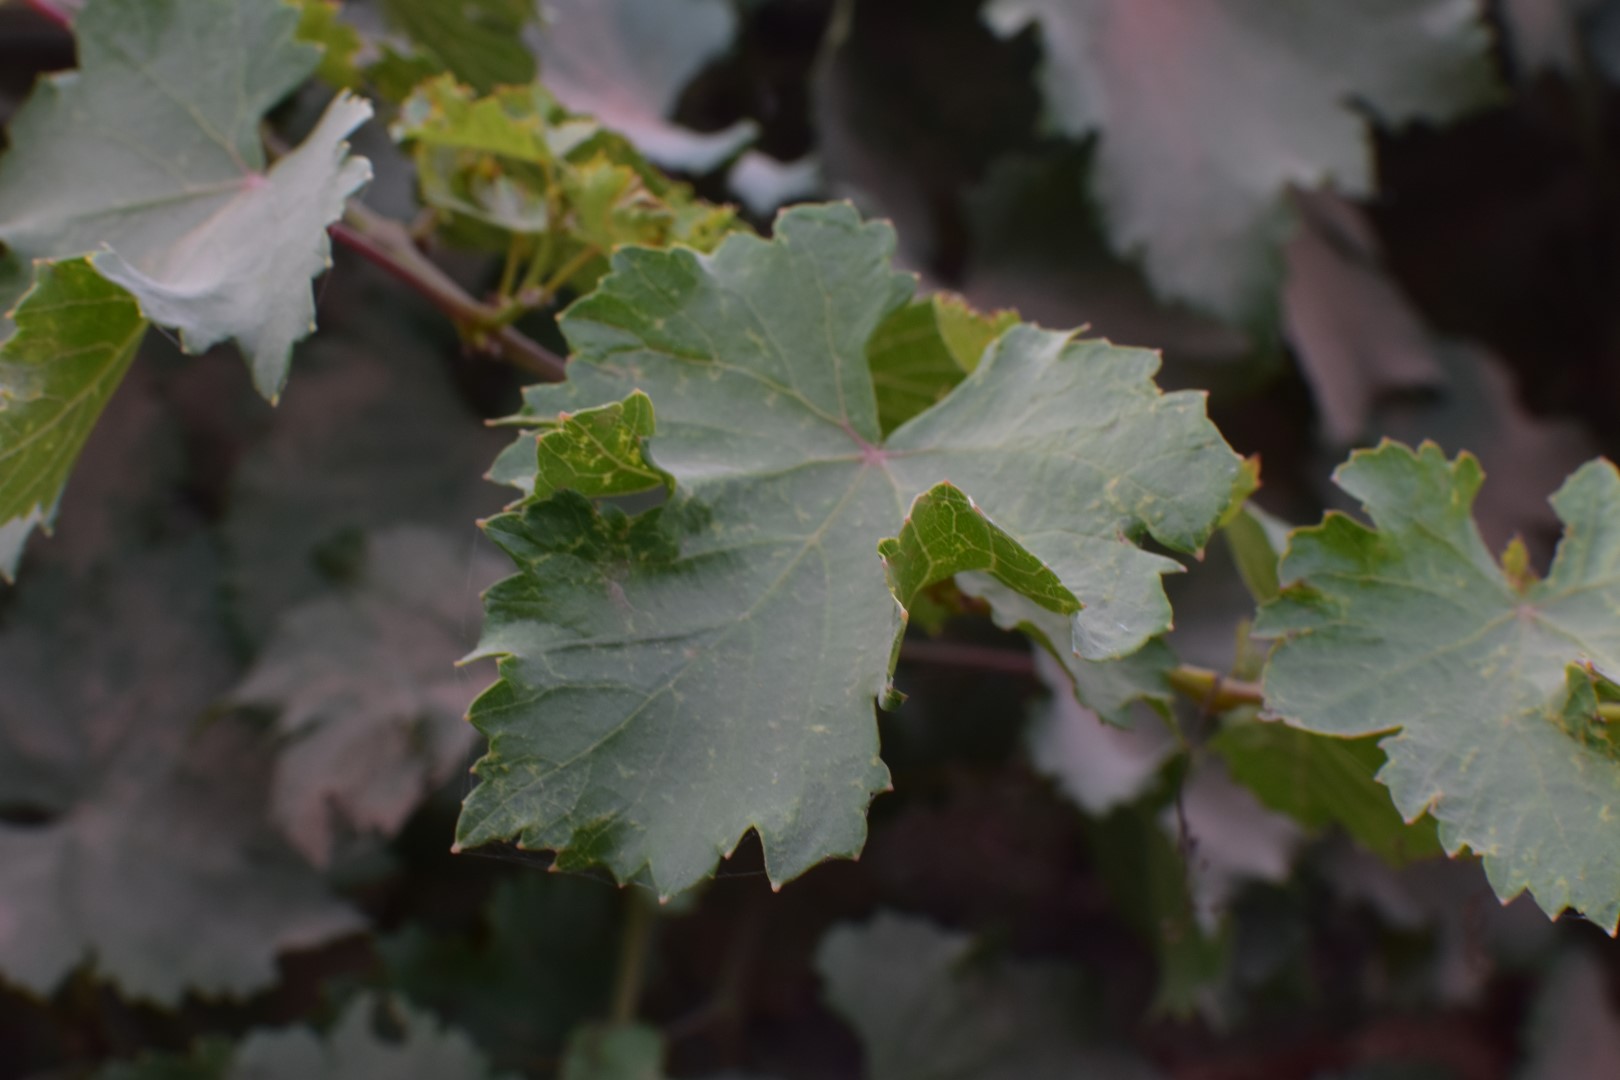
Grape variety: Kamali